Grottoes of Catullus

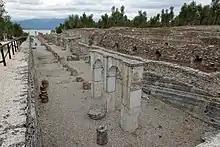
The cryptoporticus on the western side

Along the western side, there is a cryptoporticus, a long walk once covered. The residential parts of the building were in the north and south areas, while the central region, made up today of the "grande oliveto", was occupied by a garden. On the southern side, under an opus spicatum floor, there is a large cistern almost forty-three meters long, which collected the water necessary for daily use. The extensive thermal sector of the villa, consisting of several rooms located in the south-western area, including a swimming pool, was probably obtained at the beginning of the 2nd century.